Teusaquillo

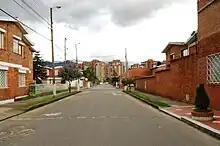
Street in La Esmeralda

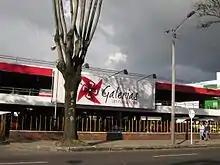
Galerías mall

The most important neighbourhoods in the locality are: Teusaquillo, La Magdalena, La Soledad, Cundinamarca, Palermo, Marly, Galerías, El Campín, Nuevo Campín, Quesada, Belalcázar, Nicolás de Federman, Rafael Nuñez, Ciudad Universitaria, Acevedo Tejada, Quinta Paredes, Centro Antonio Nariño, La Esmeralda, Pablo VI, Quirinal, San Luis, Simón Bolívar, Ortezal, Camavieja, Ciudad Salitre Oriental y CAN (Centro Administrativo Nacional).